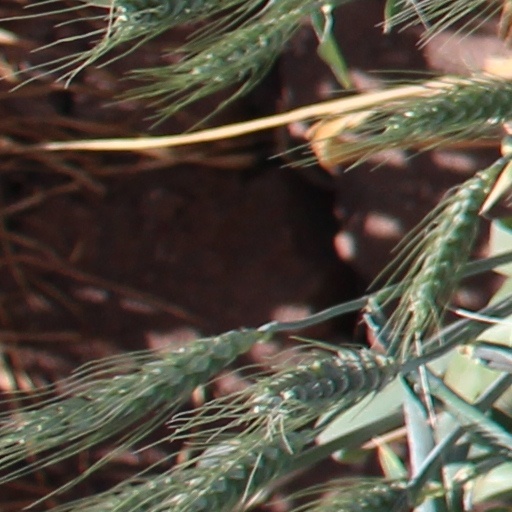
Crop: wheat